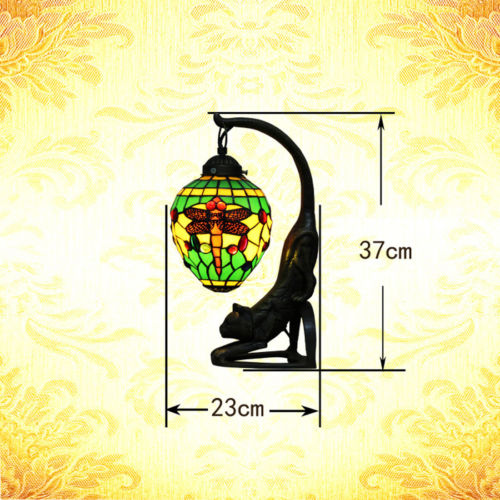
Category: lamp